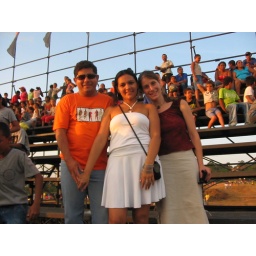
The guy in the orange shirt is Tarcisio, my main contact with the CPT. In the middle is his wife, Sara.